Callebaut

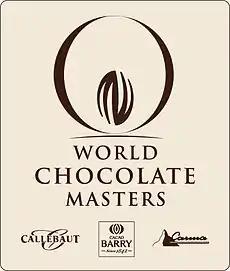
World Chocolate Masters

In 1996, Callebaut merged with French chocolate maker Cacao Barry to form the Barry Callebaut group. However, both chocolate brands still remain separate under the Barry Callebaut umbrella, with Callebaut as its premium couverture chocolate brand for Belgian Chocolate.